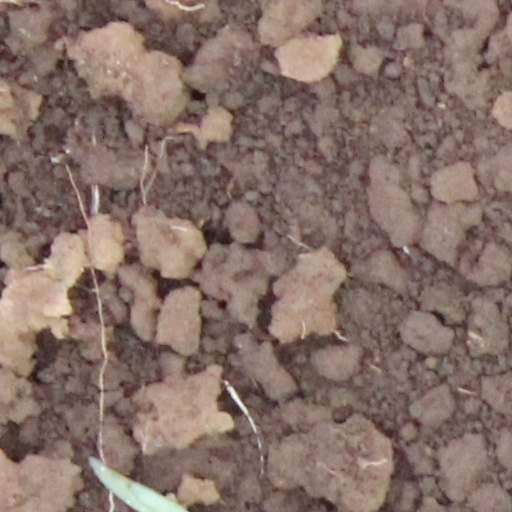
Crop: wheat